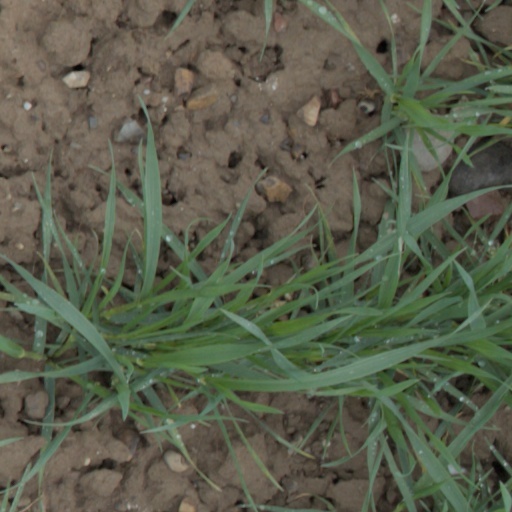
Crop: wheat